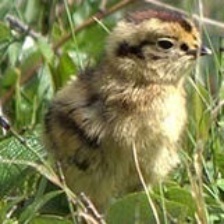
Species: WILLOW PTARMIGAN
Scientific name: LAGOPUS LAGOPUS